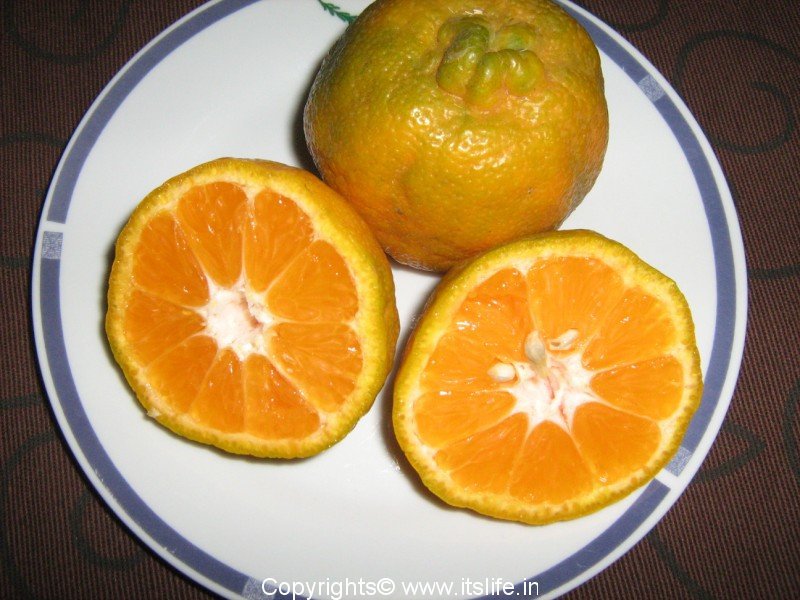
Label: Orange